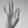
ASL letter: F